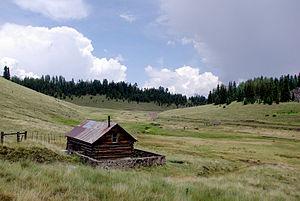
Big Lake est un lac situé en Arizona aux États-Unis.